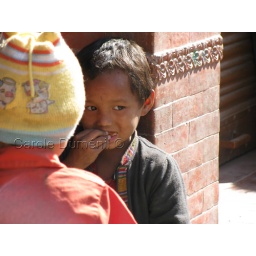
boys in the street